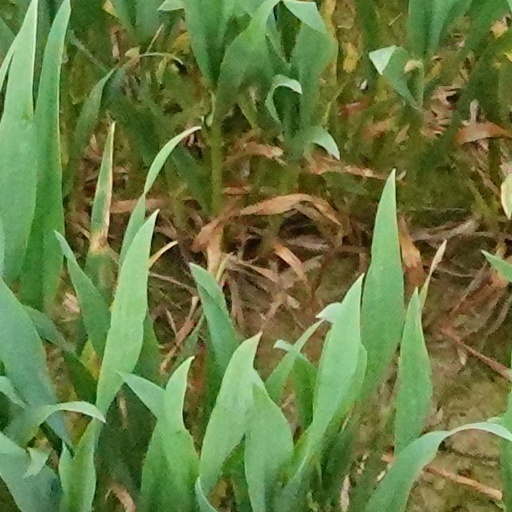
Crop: wheat